Esporte Clube Vitória

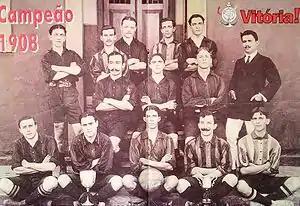
1908 Bahia State Champions – Milzen, Álvaro Tarquinio e Mario Pereira; A. C. Martins, Adriano Porto e Noé Nunes; Armando Gordilho, Oscar Alves, Fernando Alves, C. Muller, R. Mc. Nair, Oscar Luz, A. Galeão e Alfredo Seixas.

On 13 September 1903, Vitória beat a club formed by people from São Paulo state, São Paulo Bahia Football Club 2–0 in the club's first official match. In 1908, Vitória won its first title ever, the Campeonato Baiano. They won the next year as well.